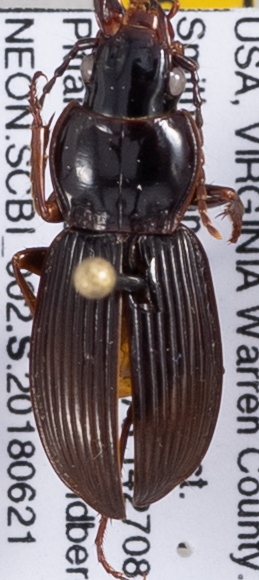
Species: Pterostichus coracinus
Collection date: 2018-06-21
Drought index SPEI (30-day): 1.85
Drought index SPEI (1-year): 0.776
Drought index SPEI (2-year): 0.944